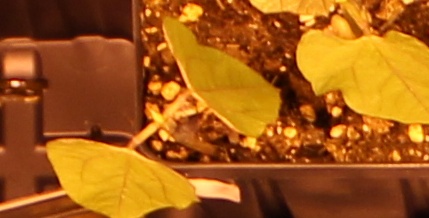
Label: Blackbean